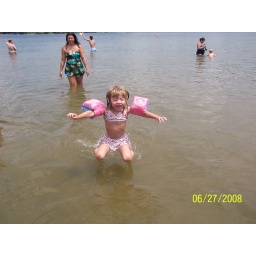
jumping in the water